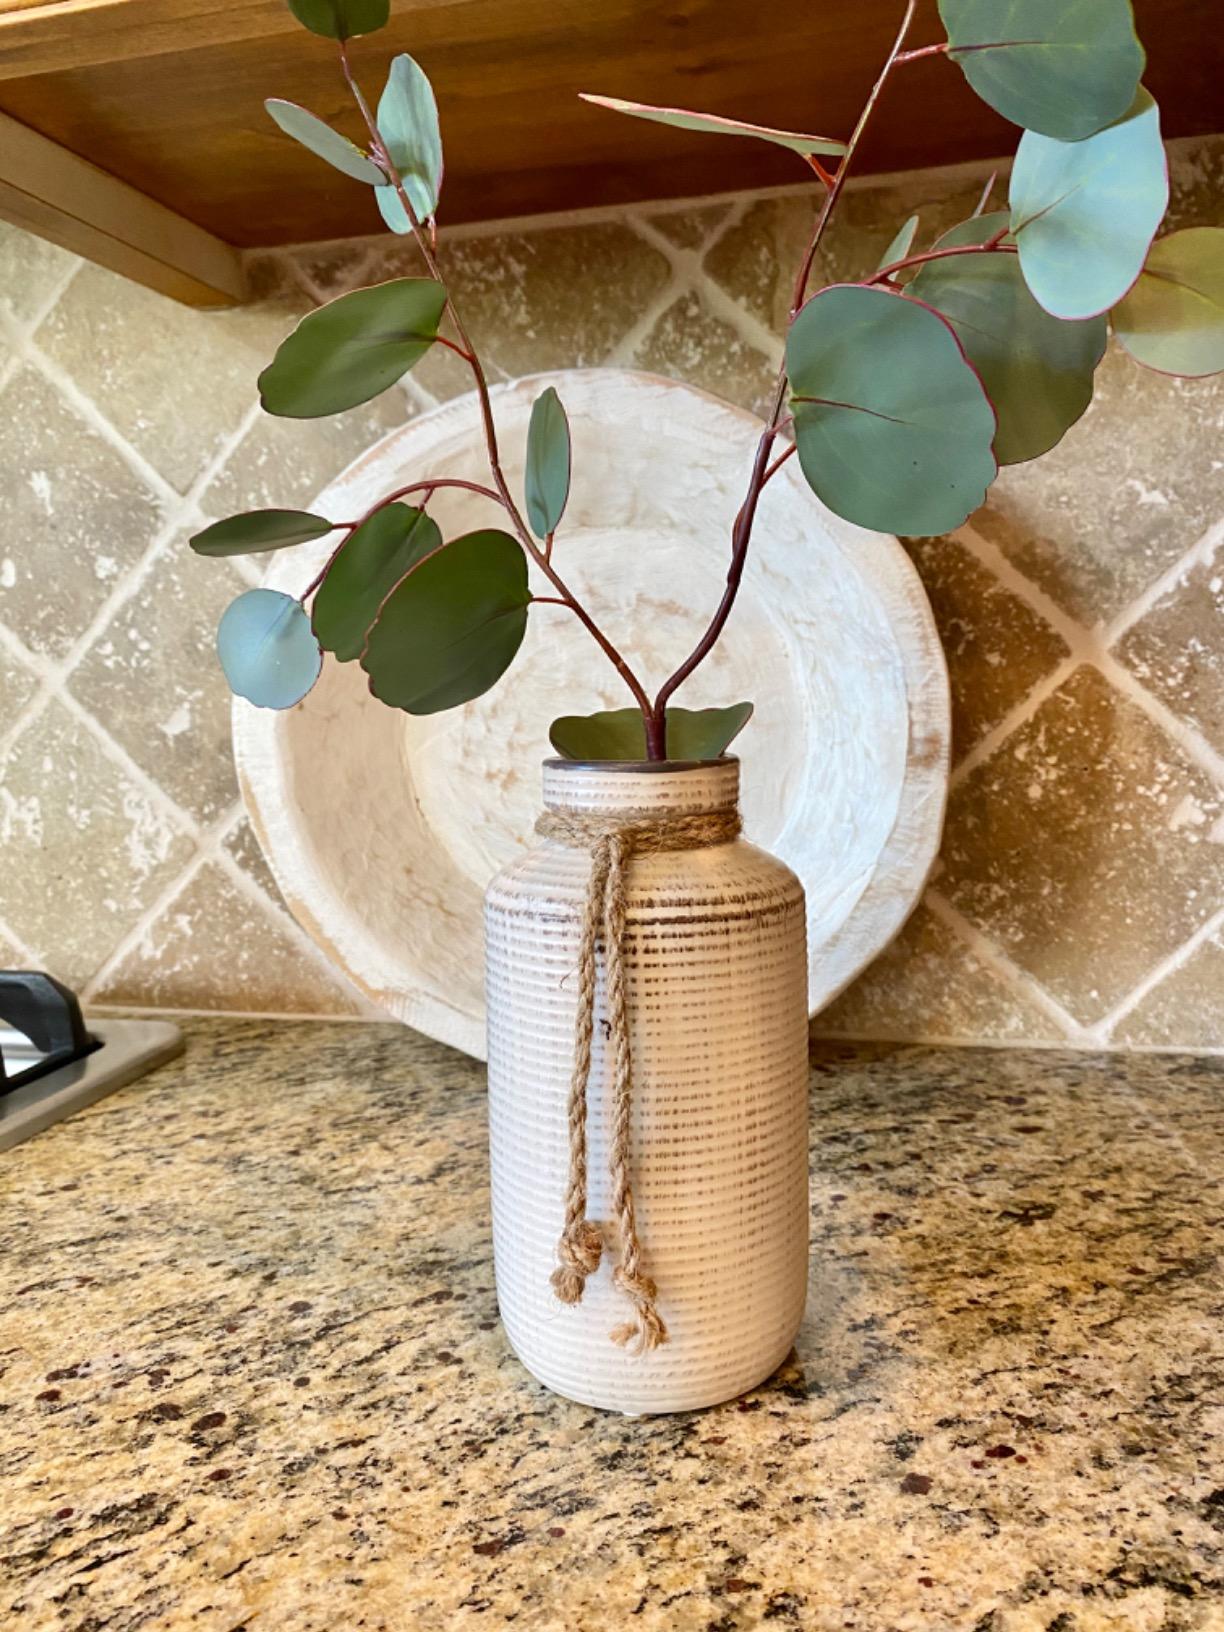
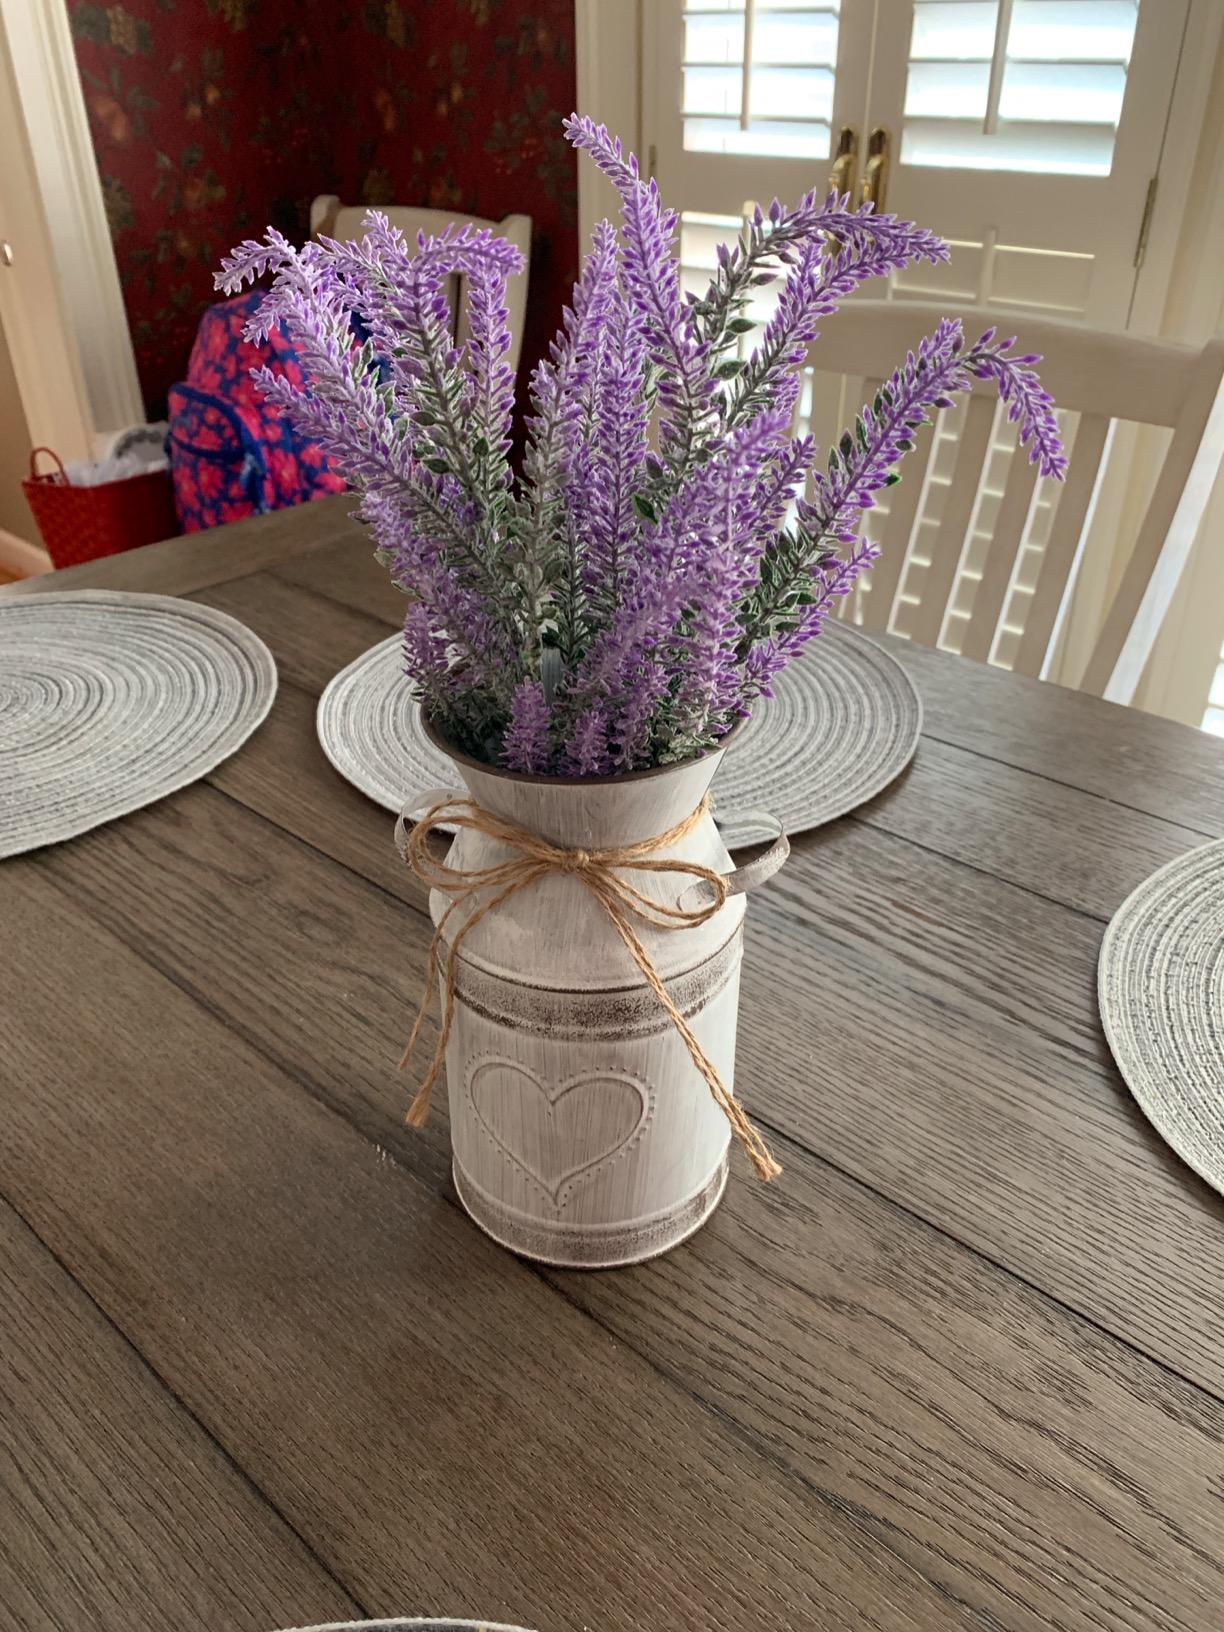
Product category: vase
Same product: no